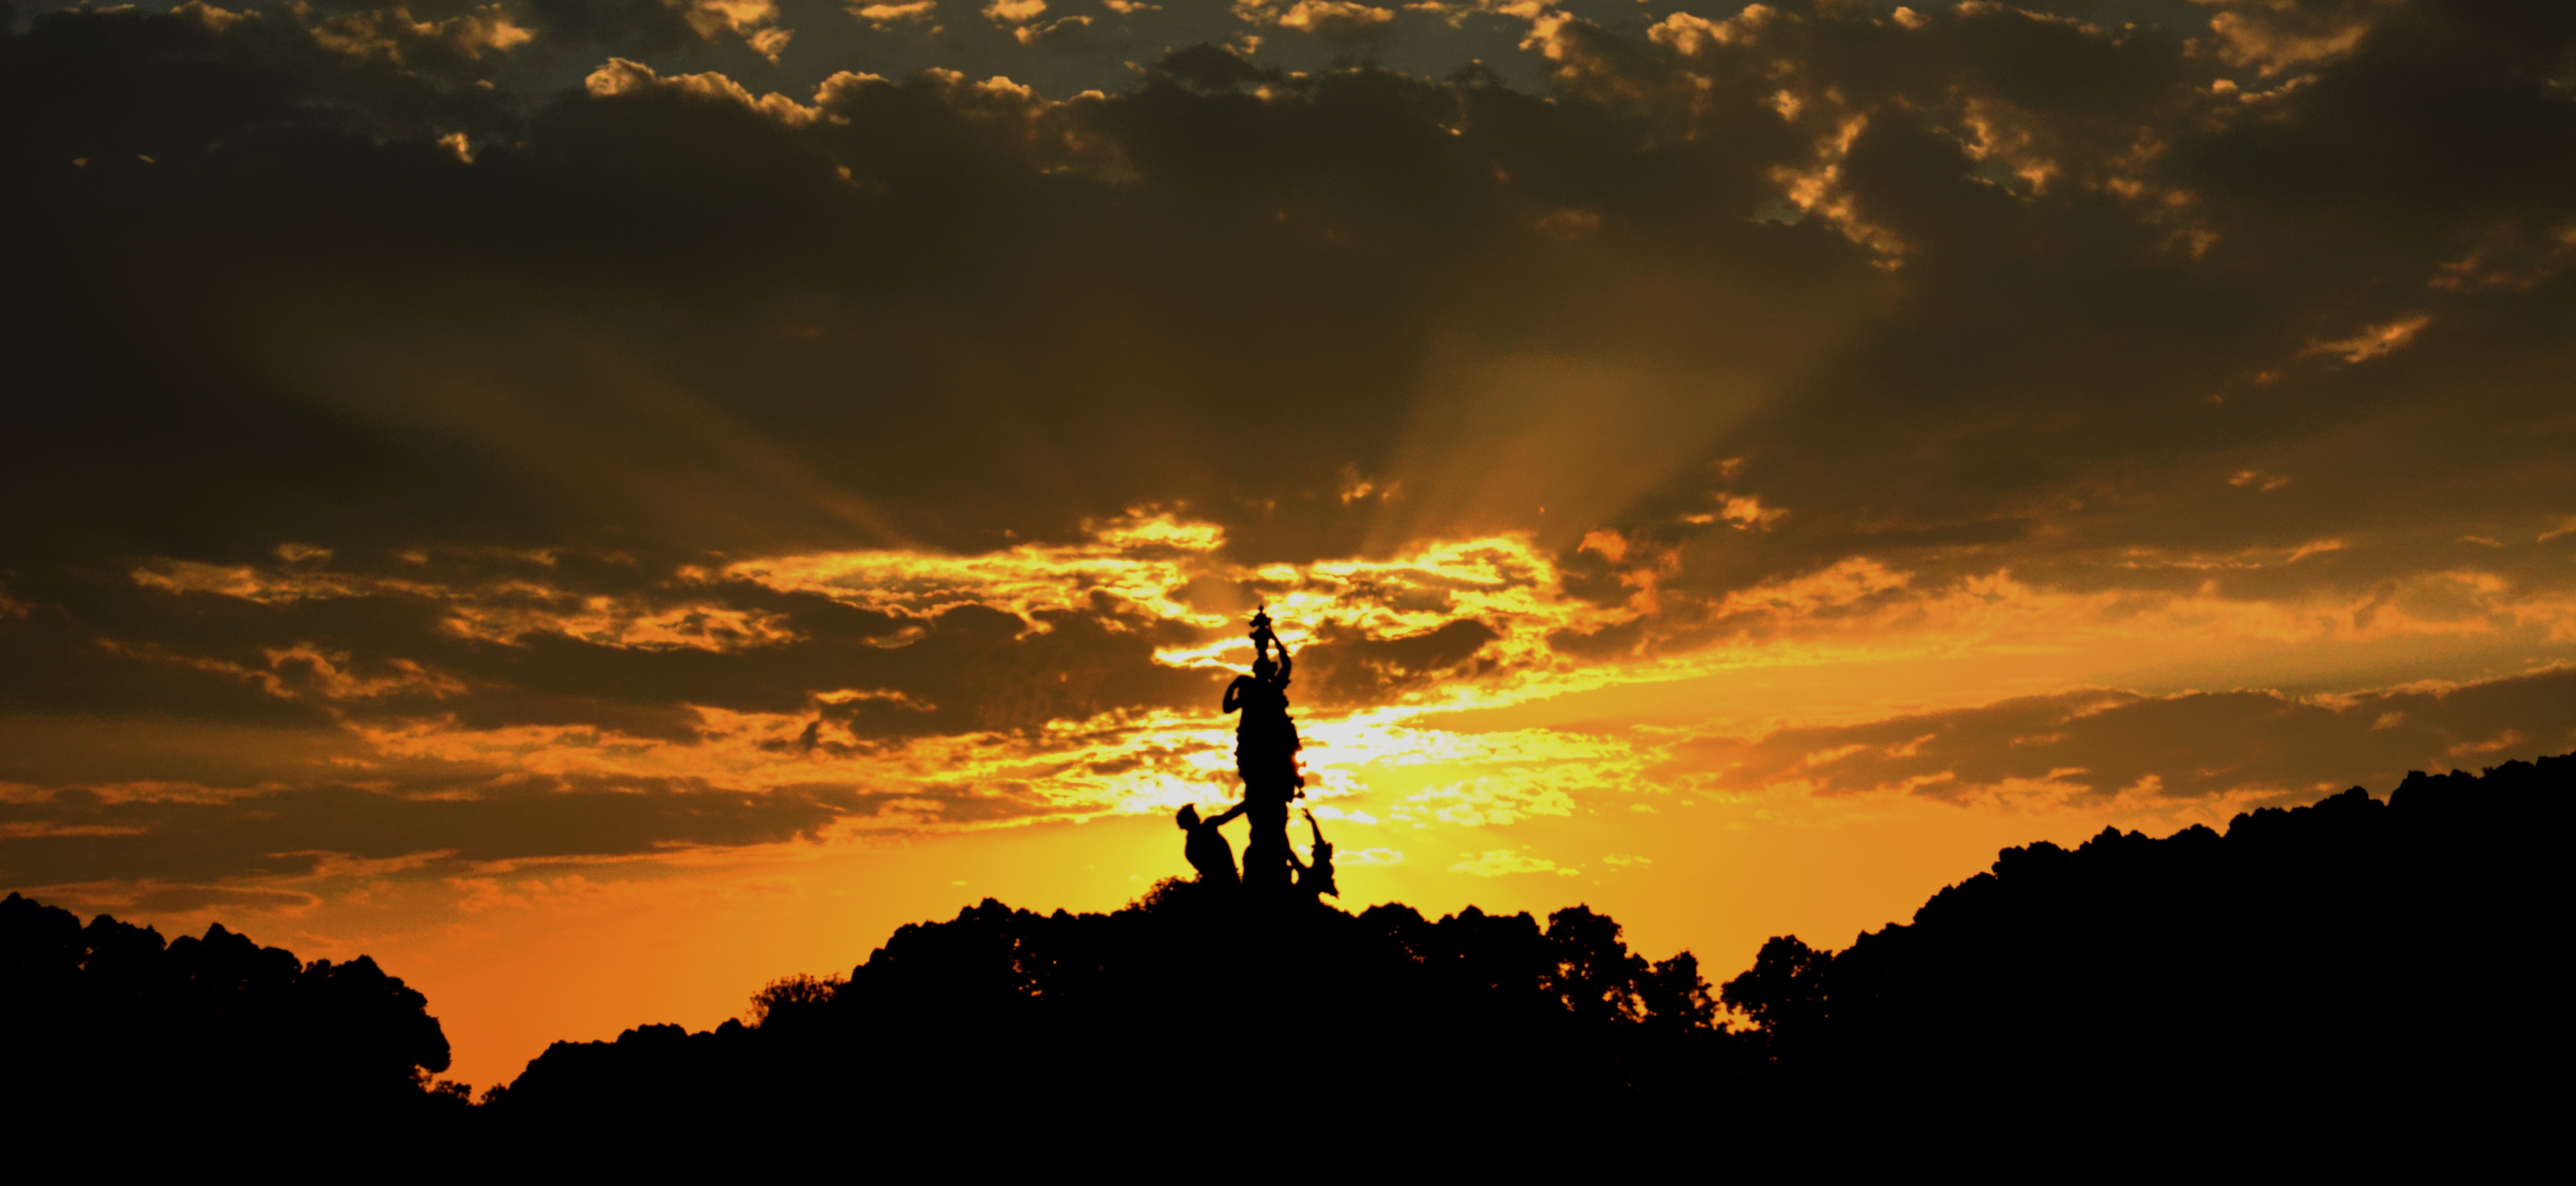
horizon, cloud, sky, sun, sunrise, sunset, sunlight, morning, dawn, atmosphere, dusk, evening, tourism, places of interest, abendstimmung, afterglow, chiemsee, herrenchiemsee, schlo herrenchiemsee, fountain figures, red sky at morning